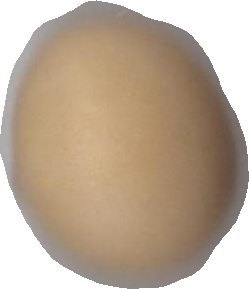
Variety: Dega